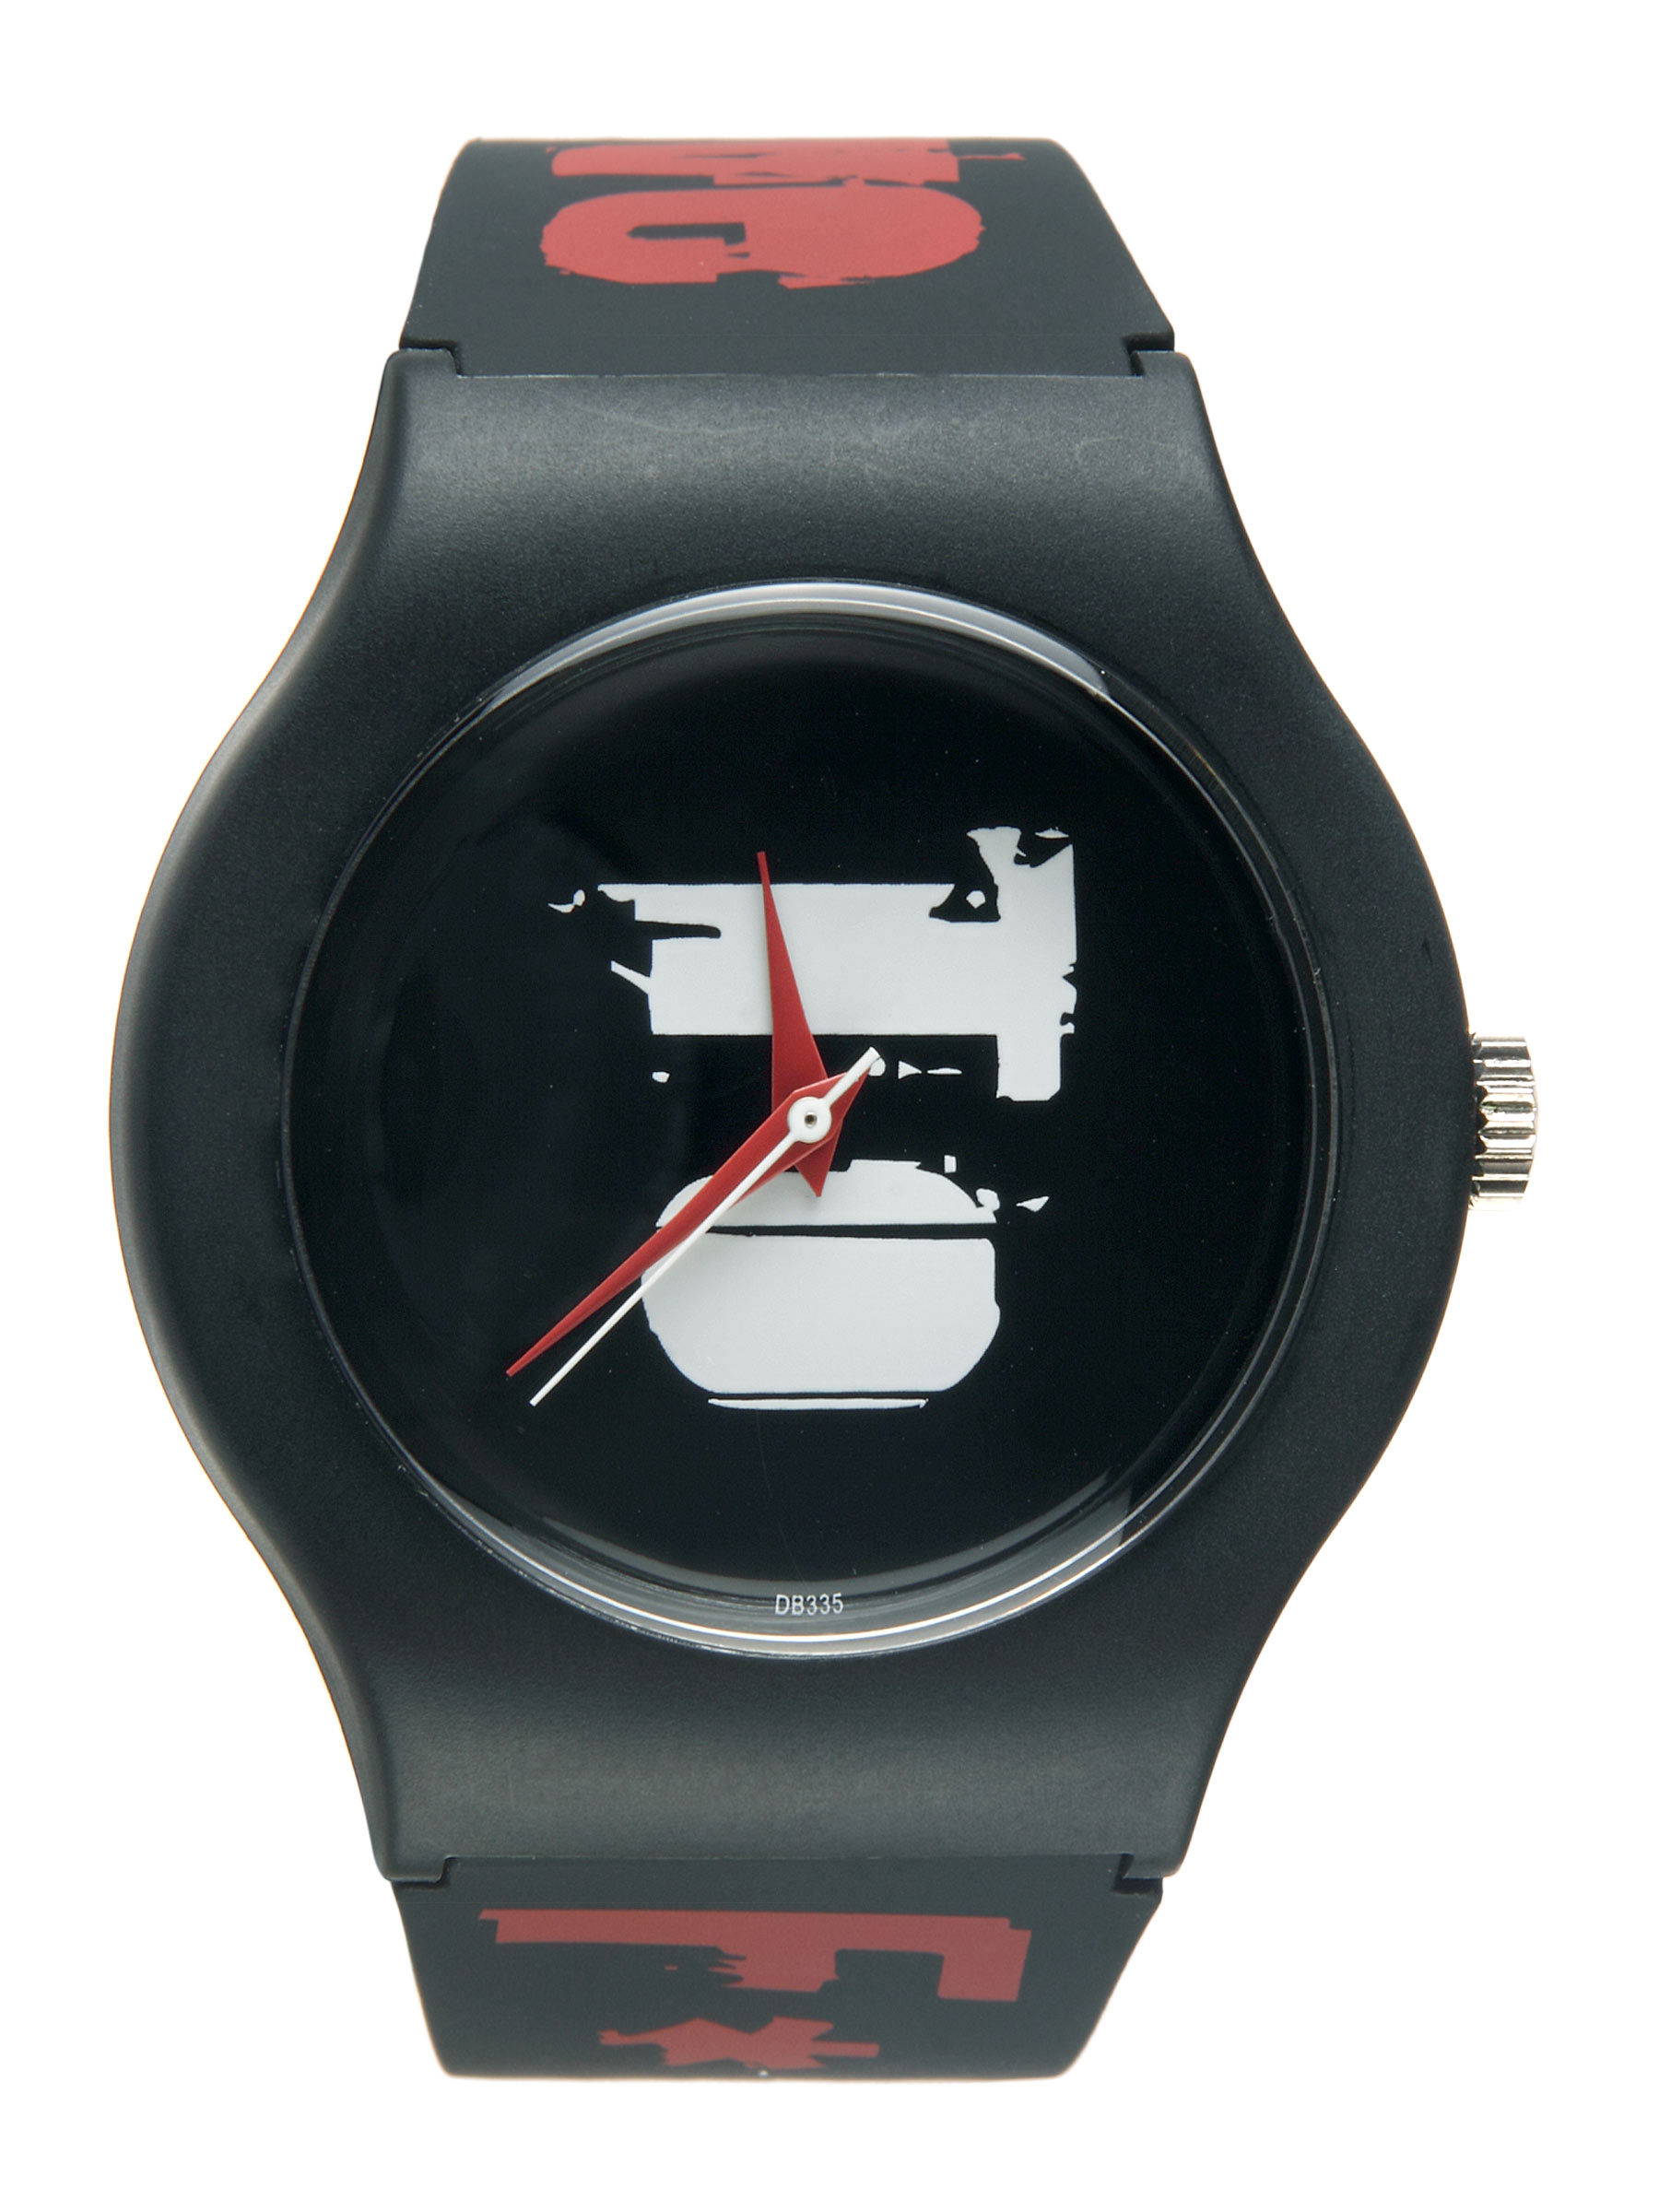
Fastrack Unisex Black Dial Watch 9915PP13
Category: Accessories / Watches / Watches
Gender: Unisex
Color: Black
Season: Winter 2016
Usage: Casual